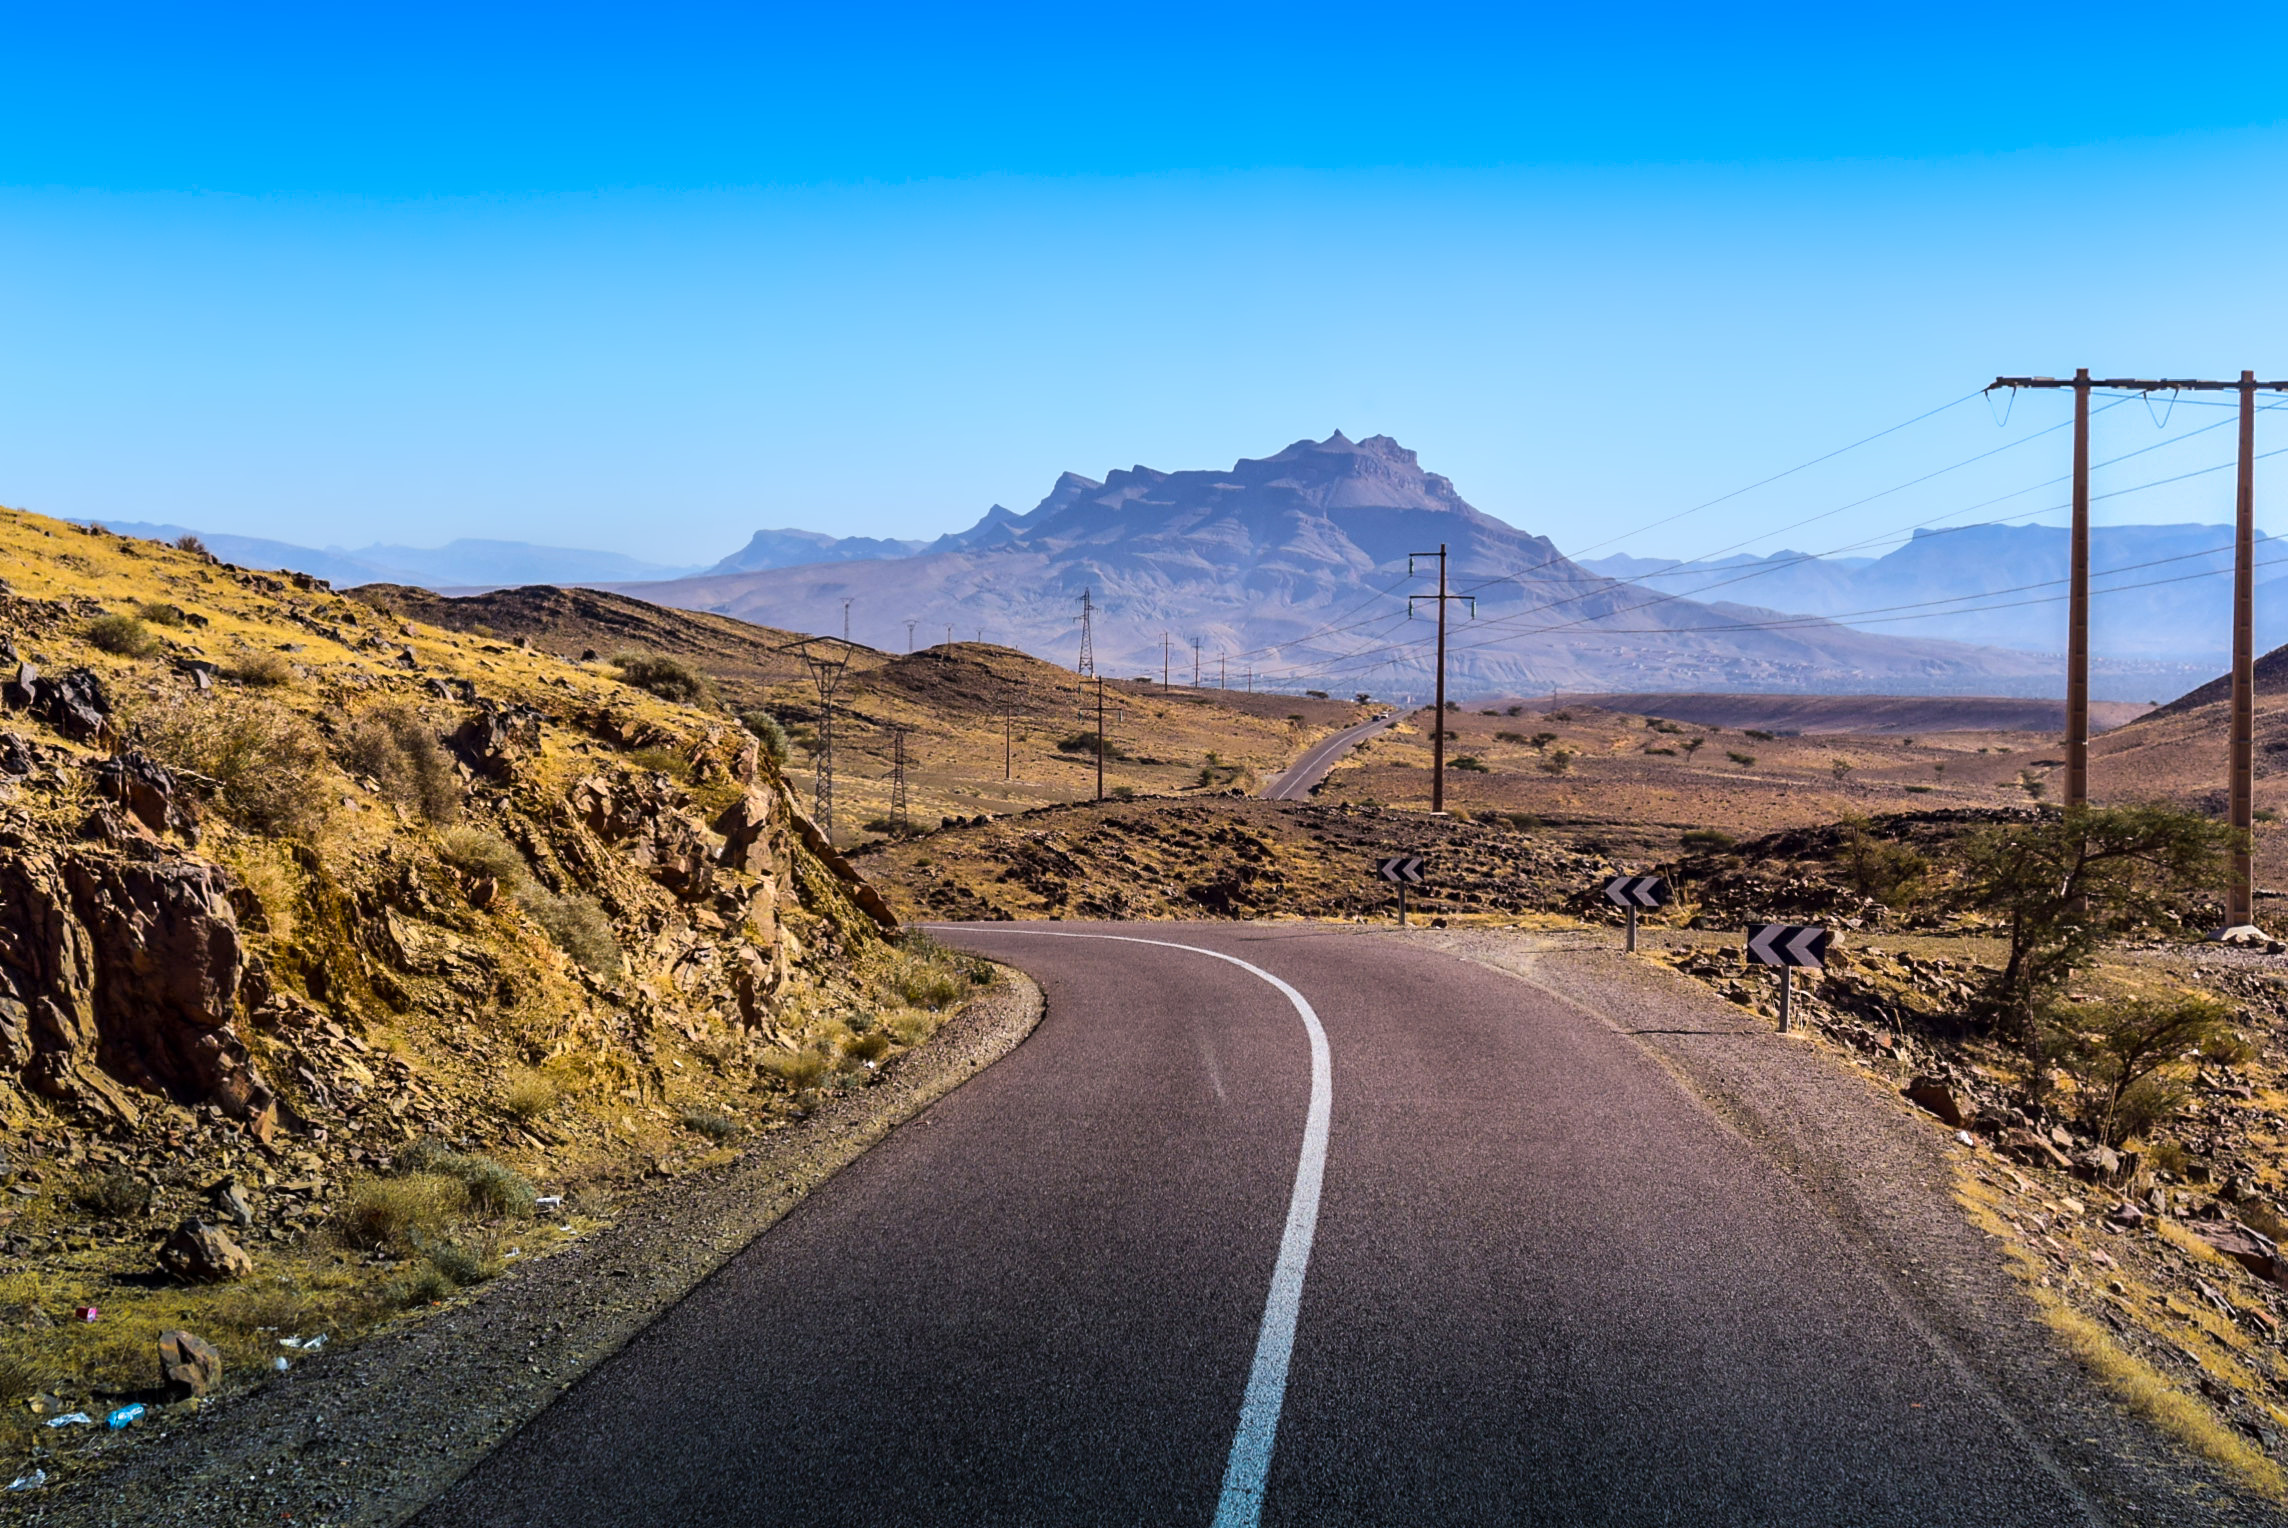
landscape, mountain, road, hill, view, highway, valley, asphalt, travel, dirt road, scenic, africa, empty, road trip, outdoors, infrastructure, landscapes, morocco, rural area, mountain pass, natural environment, mountainous landforms, nonbuilding structure